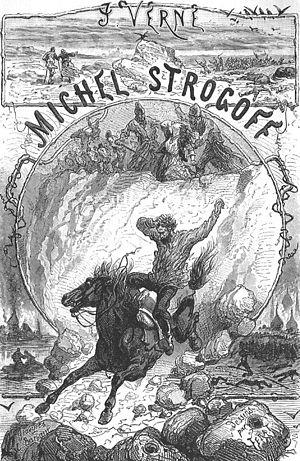
""Michel Strogoff. Le courier du tzar"", Jules Férat. &#32
Michel Strogoff est un roman d'aventures historique de Jules Verne, paru en 1876.